The Great Buddha Arrival

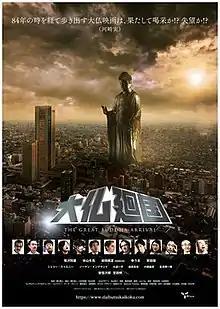
Theatrical release poster by Yoshiki Takahashi

is a 2018 Japanese "kaiju" film directed by Hiroto Yokokawa. The film was based on the lost 1934 film of the same name, made with the cooperation of director Yoshiro Edamasa's grandson. Additional footage with new actors was shot to extend the film's run time for international distribution. Still more footage was shot for a Japanese theatrical release, termed the Final Edition. This last release occurred on September 4, 2020.